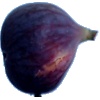
Label: fig